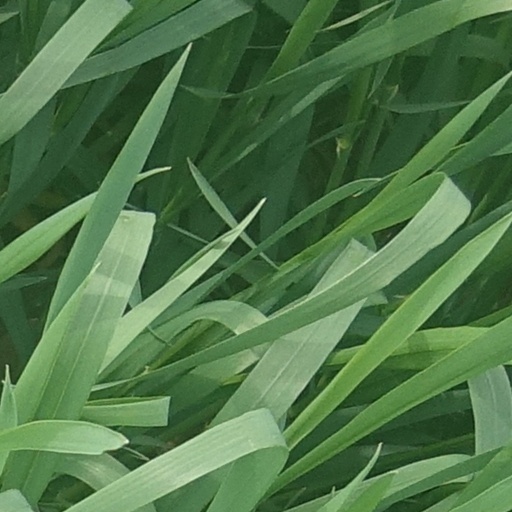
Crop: wheat